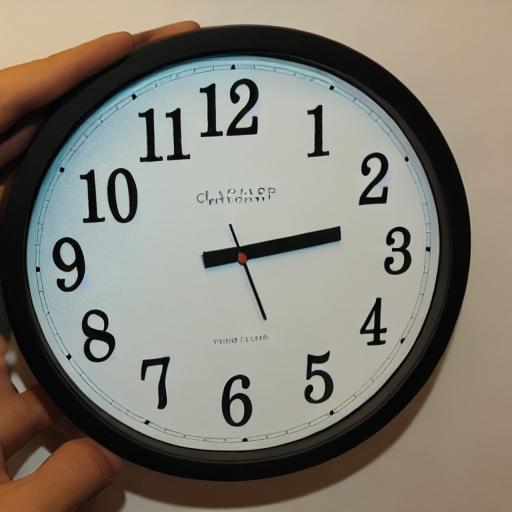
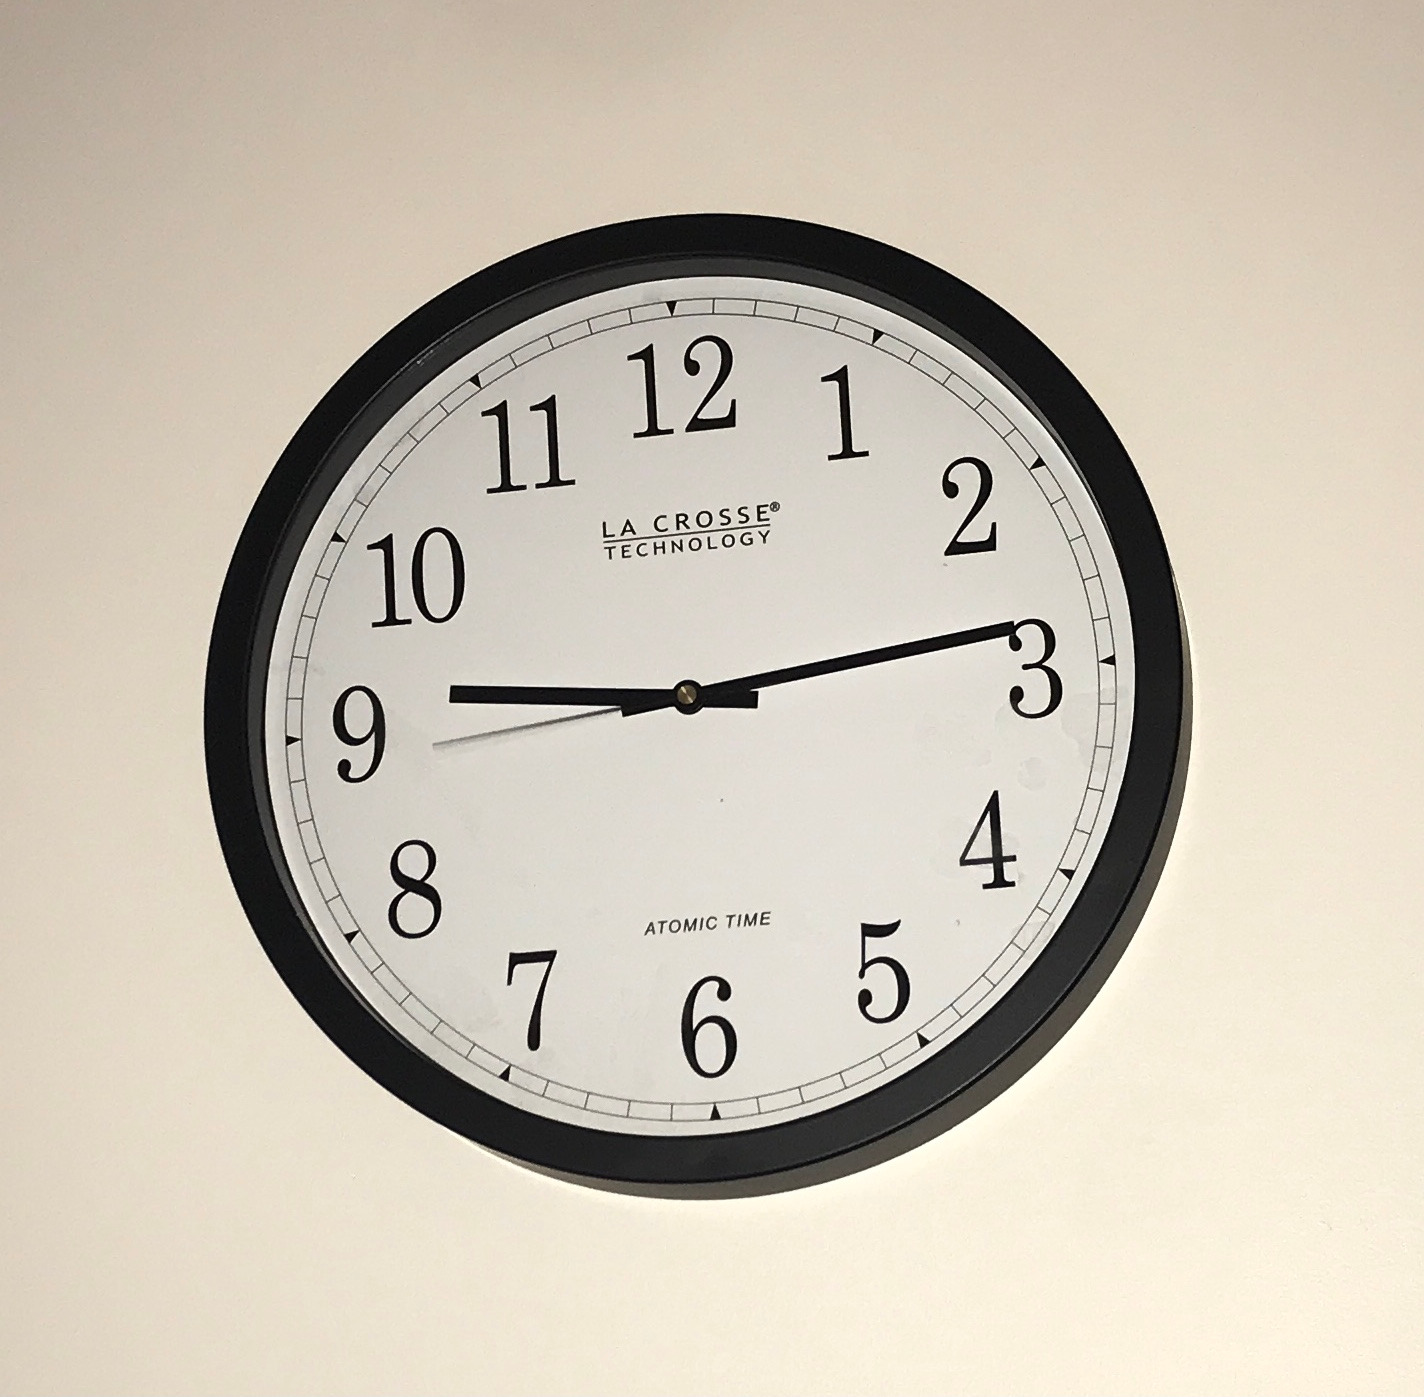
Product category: clock
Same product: no